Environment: real
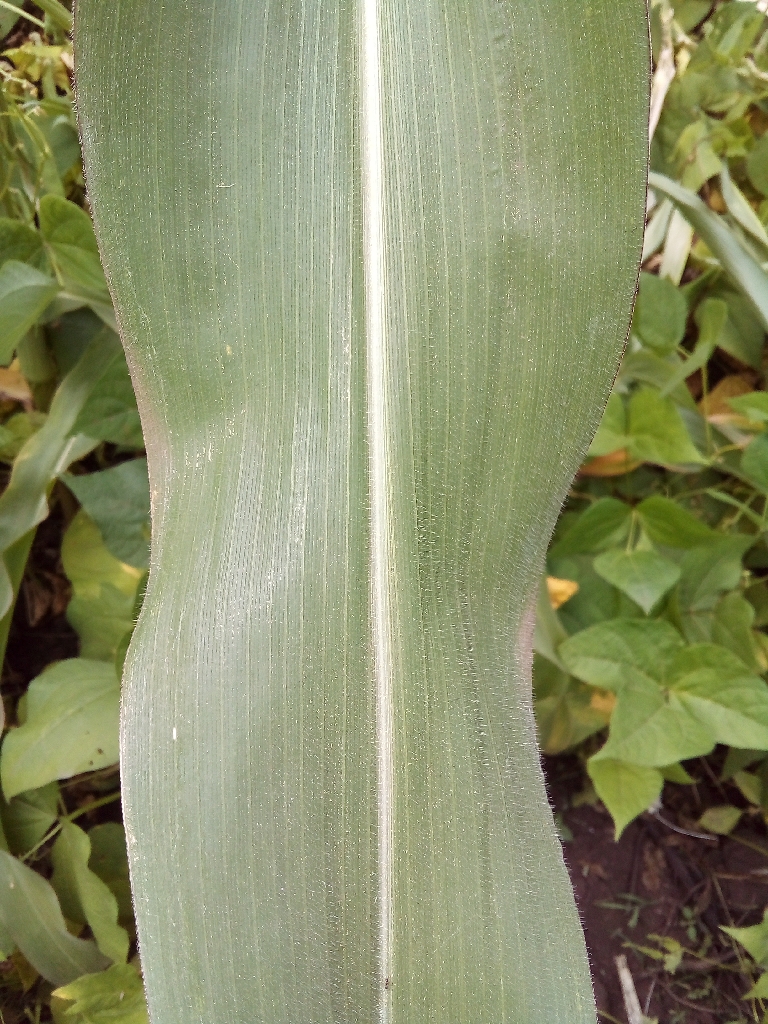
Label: healthy